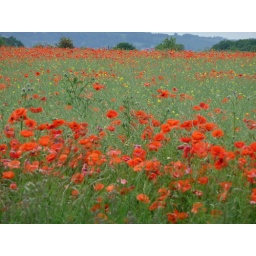
A field of poppies along the road in the English Border Country